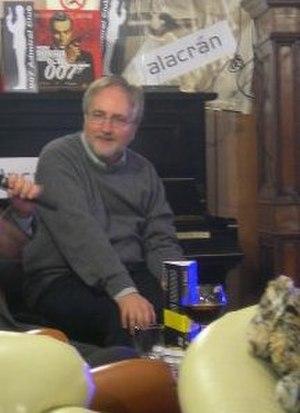
Raymond Benson est un écrivain américain.